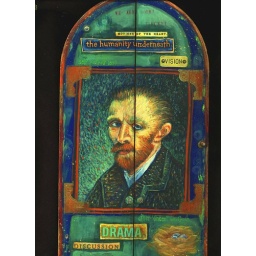
Homage to Van Gogh. Opens to a sunflower painting in honor of his many. Collage and acrylic on wooden triptych.